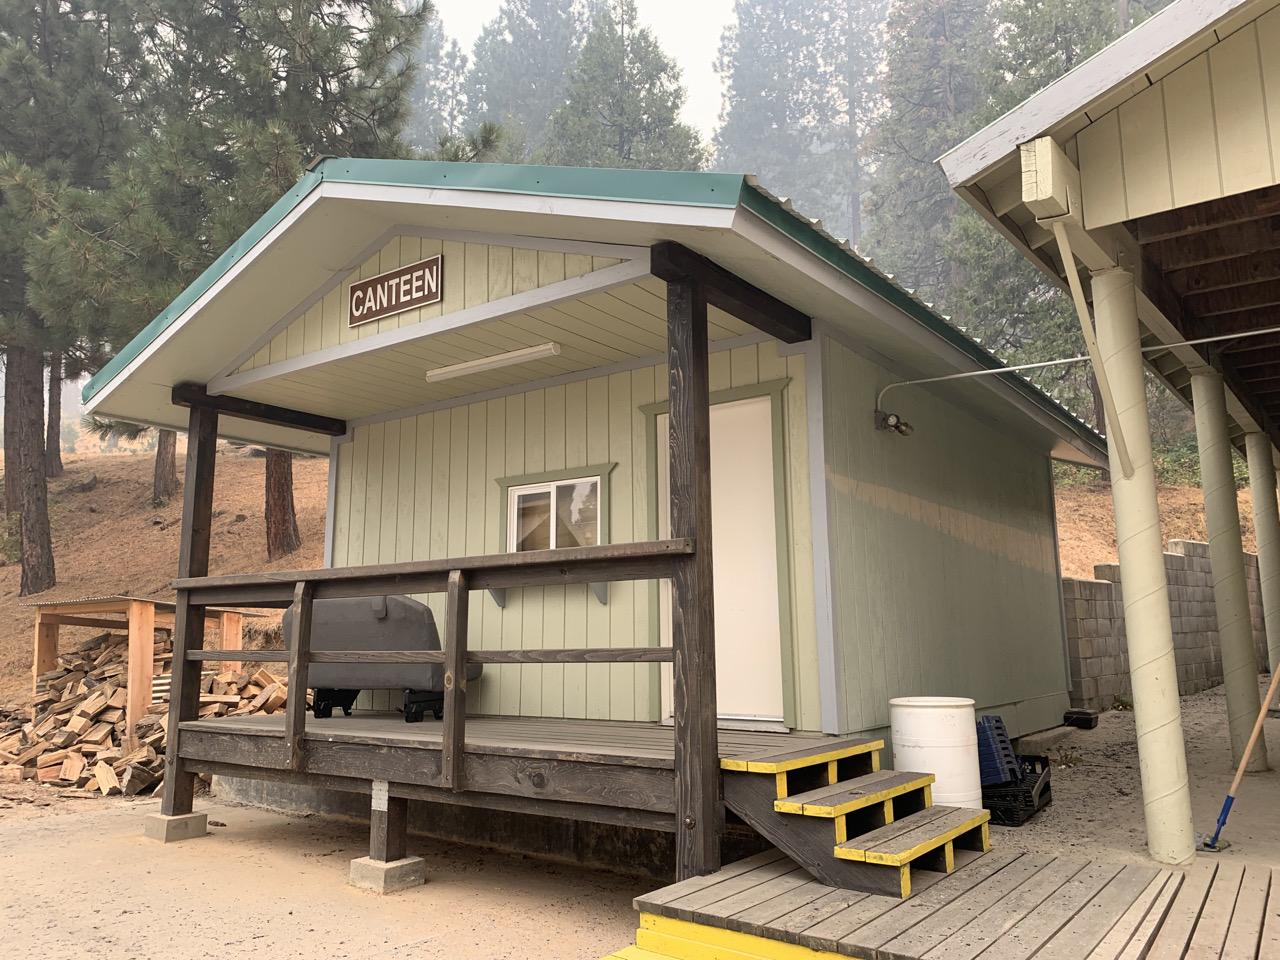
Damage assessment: no_damage